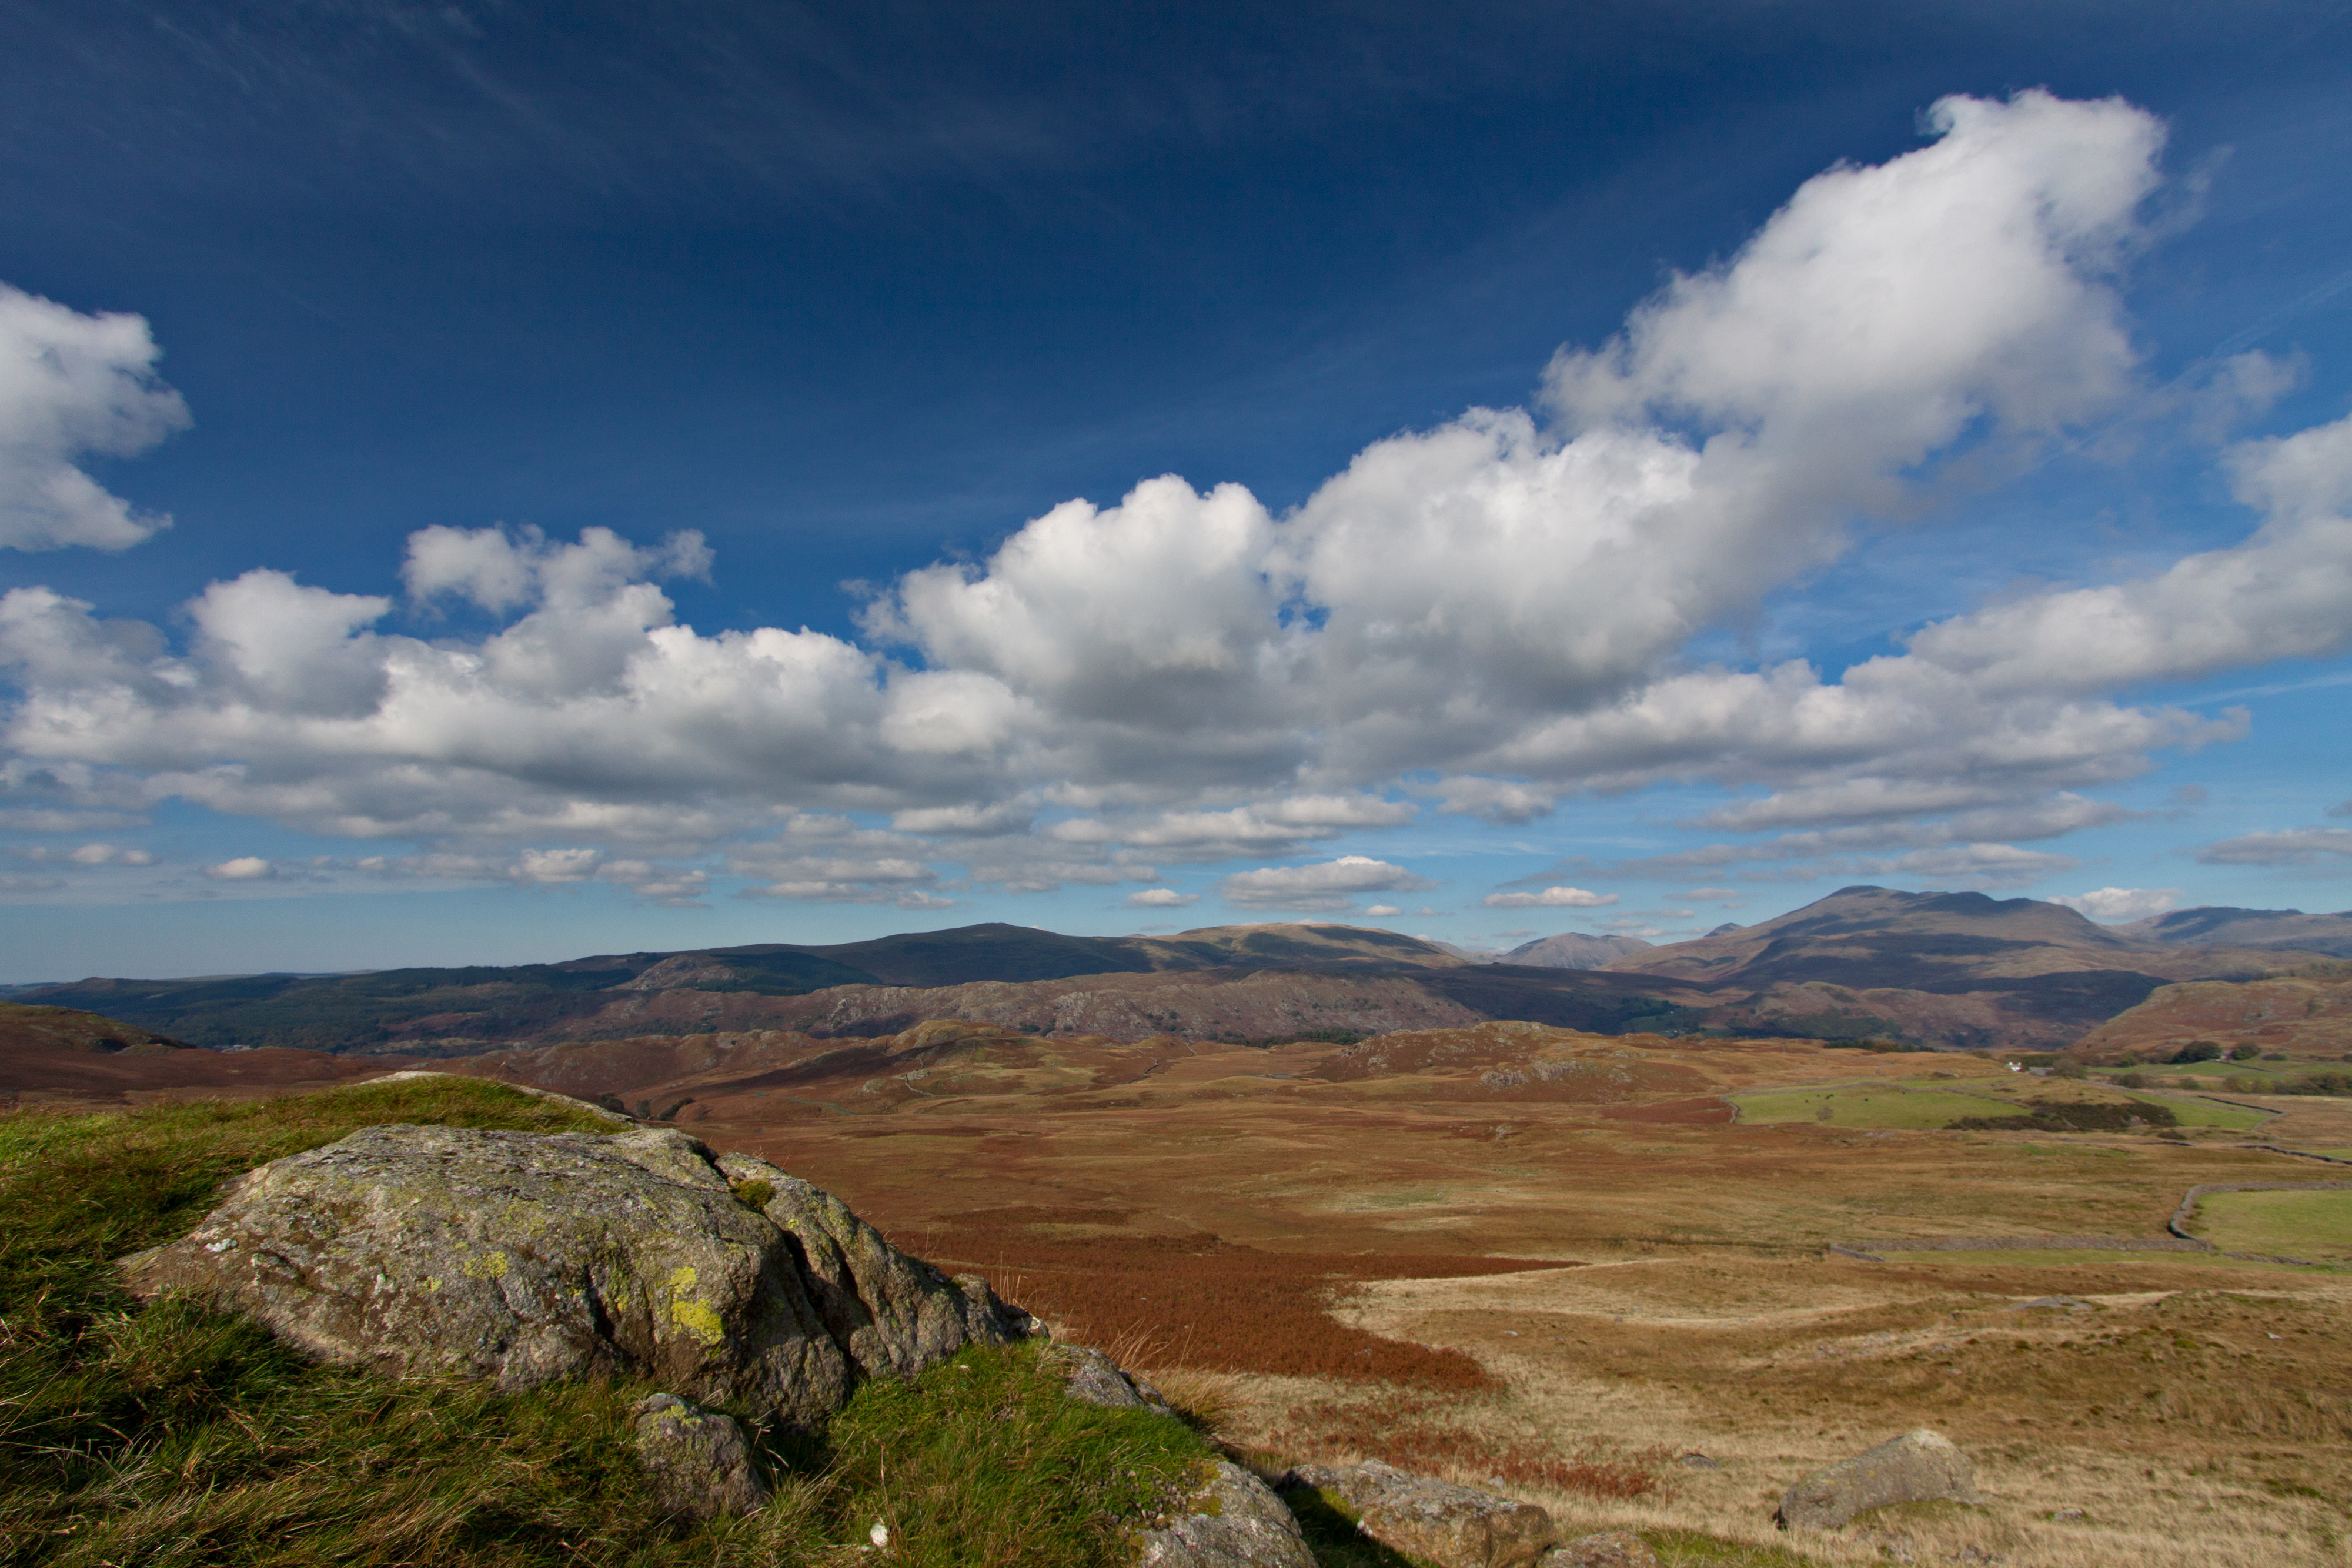
mountainous landforms, highland, sky, mountain, natural landscape, hill, grassland, cloud, fell, wilderness, natural environment, ridge, tundra, cumulus, ecoregion, landscape, rock, steppe, plain, grass, geology, mountain range, national park, outcrop, plateau, formation, valley, mountain pass, rural area, horizon, terrain, prairie, road, pasture, meadow, badlands, meteorological phenomenon, vacation, summit, wildflower, bedrock